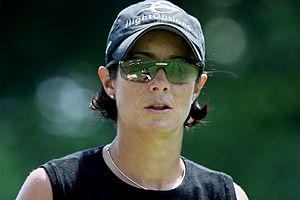
Laura Diaz, née Laura Philo le 27 avril 1975 à Scotia, État de New York, est une golfeuse Américaine